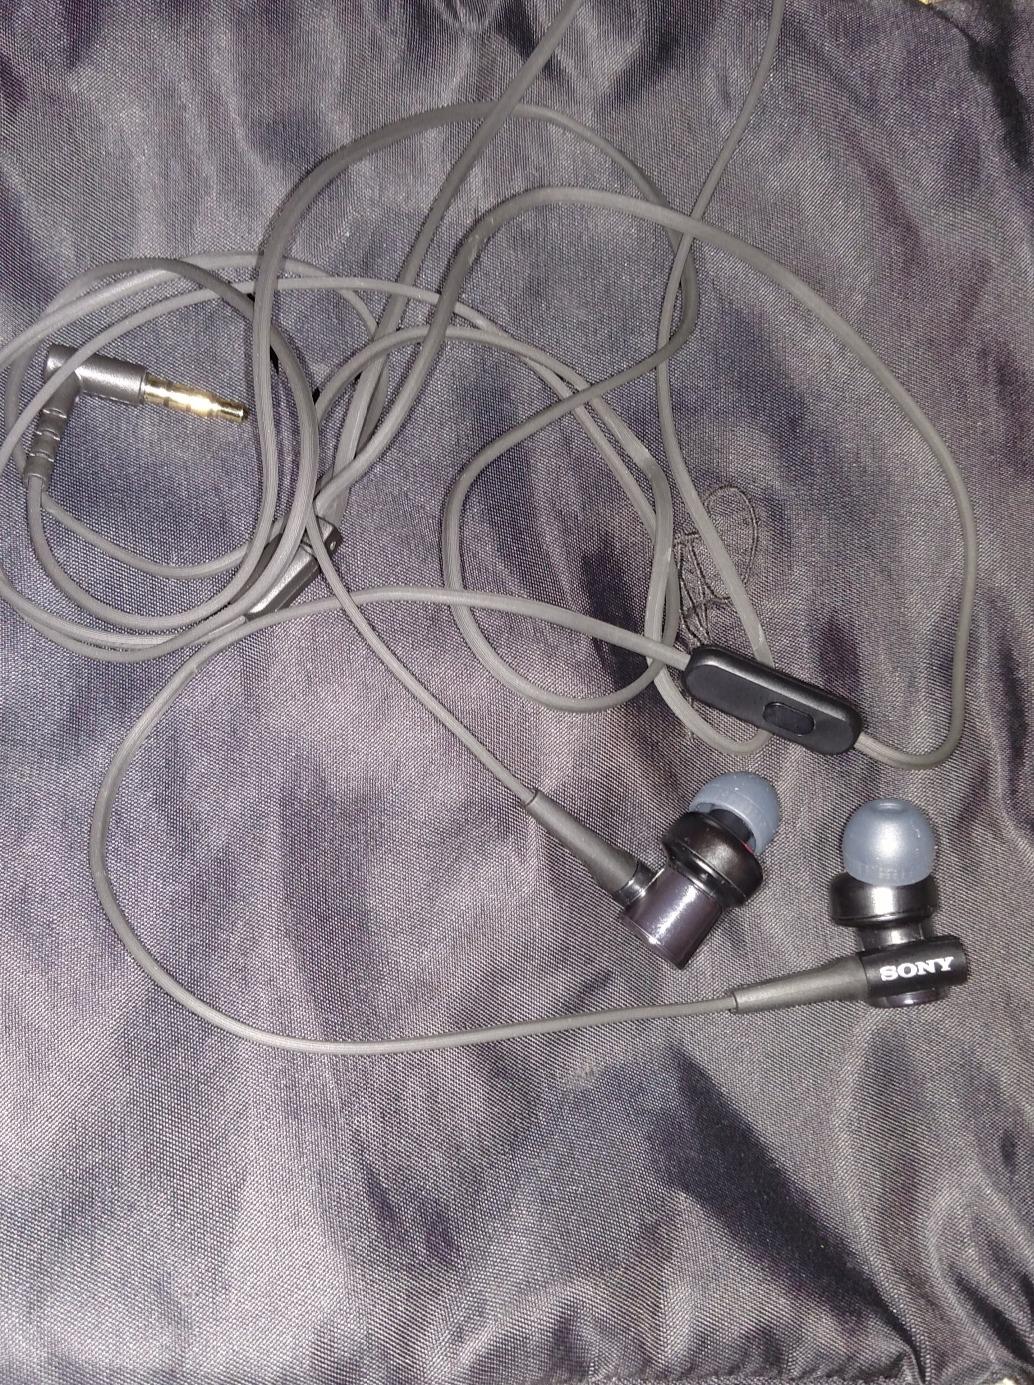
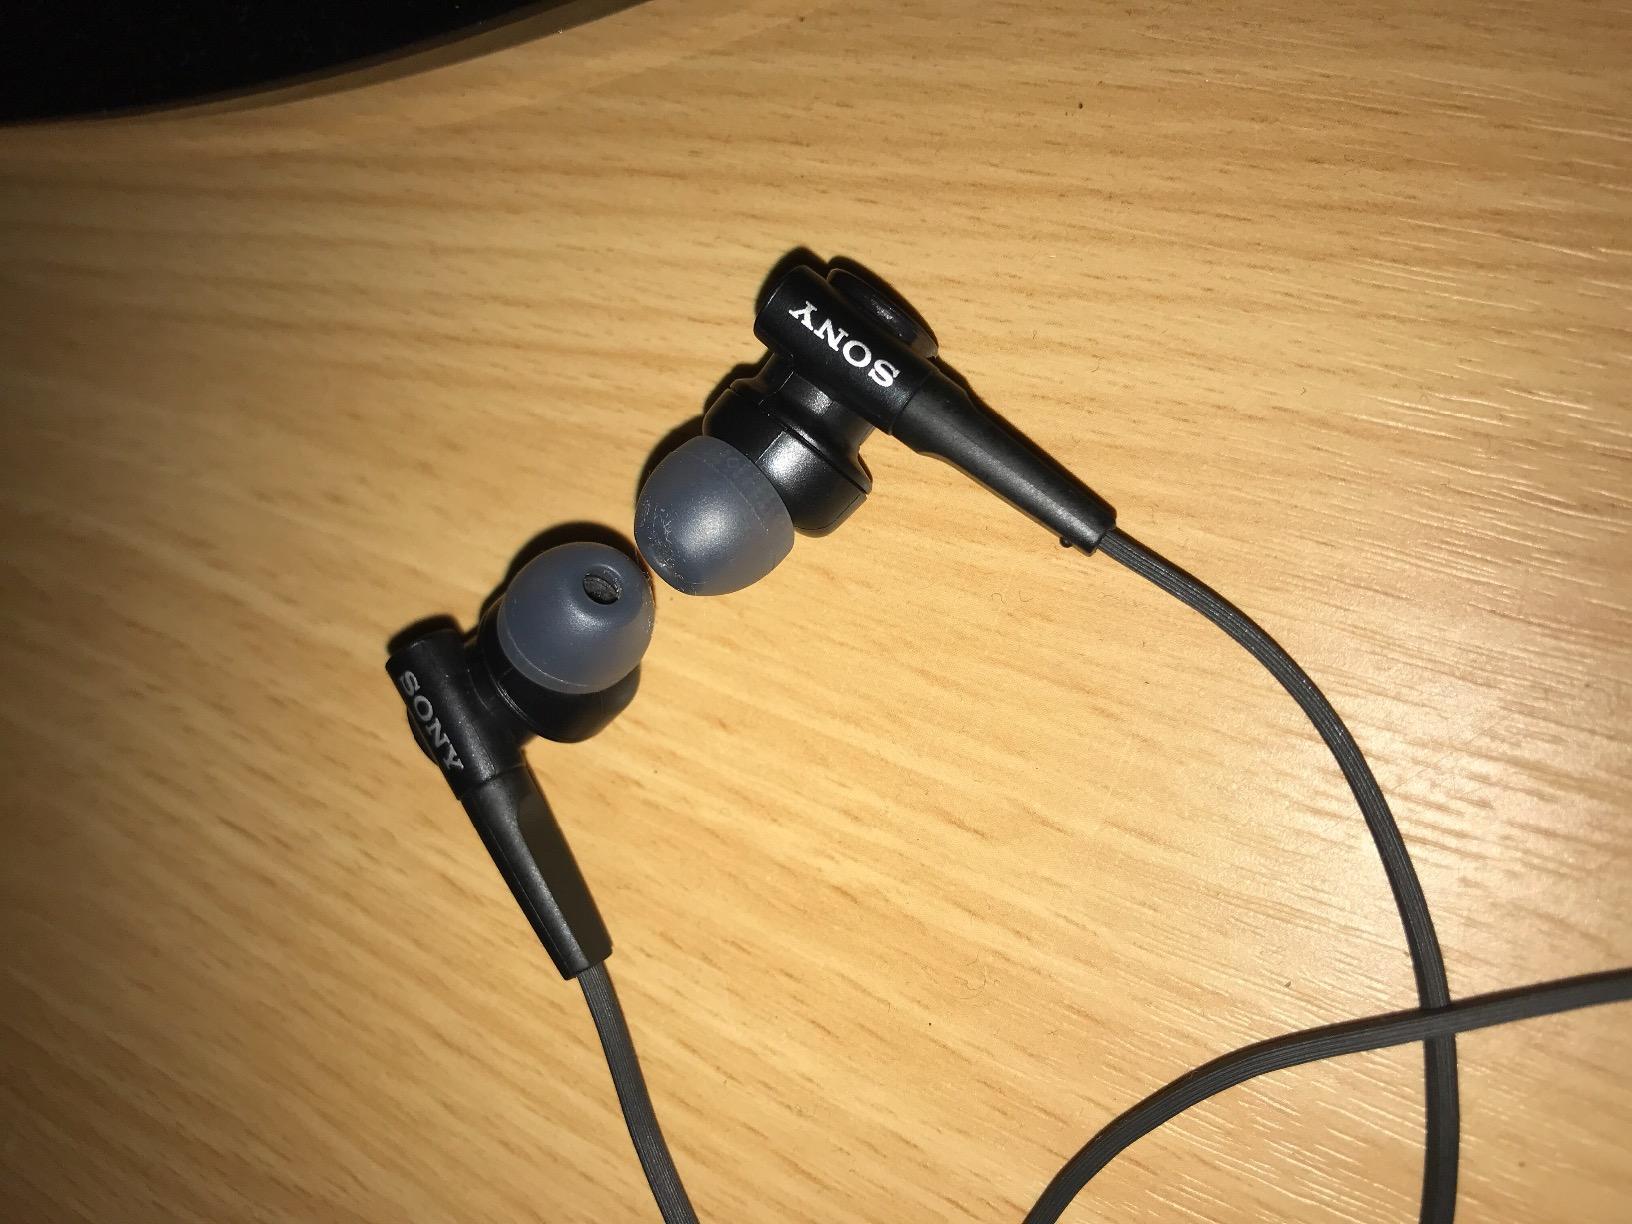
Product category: headphones
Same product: yes